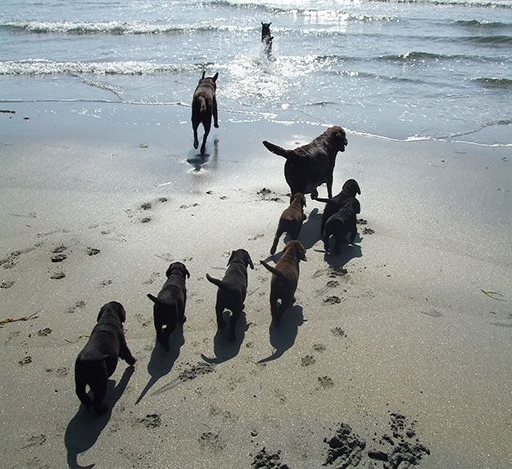
taking the family to the beach !